Santiago Apostol Church (Plaridel)

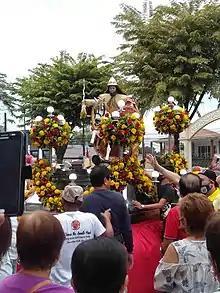
The image of Santiago Apostol upon arrival in Quingua Church

Near the church is an octagonal chapel locally known as the Simborio Chapel. Believed to have been built in the 1800s, the chapel may have functioned as a mortuary chapel although its current location in a residential area is a few meters away from the Catholic cemetery. The chapel features pointed arch windows and semicircular niches on its base.